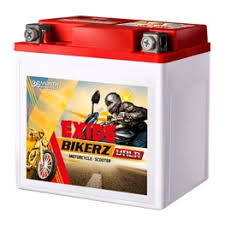
Waste category: battery